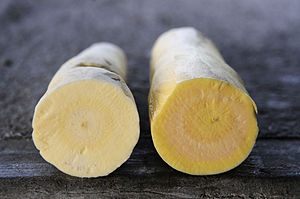
Bioforstærkning
Kassava med forhøjet indhold af beta-karotin (højre)
Bioforstærkning er måder at øge afgrøders ernæringsmæssige værdi, enten gennem konventionel forædling eller gennem genteknologi. Bioforstærkning ses som et middel på at kompensere for underskud af næringsstoffer, vitaminer og mineraler. WHO estimerer at biofortifikation med jern kan hjælpe to milliarder mennesker, der lider af anæmi.